Soyuz TMA-18

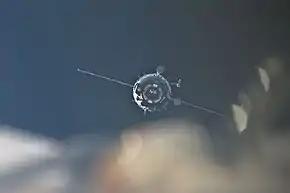
Soyuz TMA-18 approaches the ISS.

On 4 April 2010, three minutes ahead of schedule, Soyuz TMA-18 successfully docked to the "Poisk" module on the ISS at 05:25 UTC. Shortly after the initial contact automatic closing of Soyuz and Poisk port hooks and latches took place while the space station was in free drift. As part of docking preparations, earlier attitude control authority had been handed over to the Russian Motion Control System at approximately 03:10 UTC. The control was returned to US CMG control at approximately 06:50 UTC. For the docking, the Russian thrusters were disabled during Soyuz volume pressurization and clamp installation and afterwards returned to active attitude control. Before hatch opening, the crew performed leak checks of the Soyuz modules and the Soyuz/MRM2 interface vestibule. They then removed their Sokol suits, and Kornienko set them and their gloves up for drying. Skvortsov deactivated the BOA/Atmosphere Purification Unit in the SA/Descent Module, replaced the Soyuz ECLSS LiOH cartridges, equalized Soyuz/ISS pressures, and put the spacecraft into conservation mode on ISS integrated power.